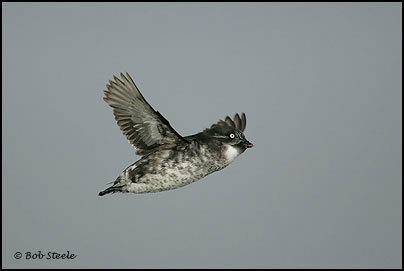
A photo of a least auklet